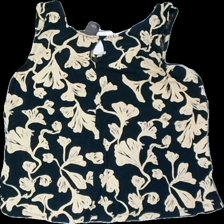
View: back
Type: Tank top
Category: Ladies
Brand: Ichi
Colors: Blue, Yellow
Material: 100% viscose
Pattern: Floral print
Cut: Regular
Size: M
Season: All
Stains: Major
Damage: fläckar
Damage location: middle center
Damage 2: fläckar
Damage 2 location: top left
Damage 3 location: top right
Price range: <50
Recommended usage: Export
Description: blått linne med gula blommor. missfärgade fläckar framtill.